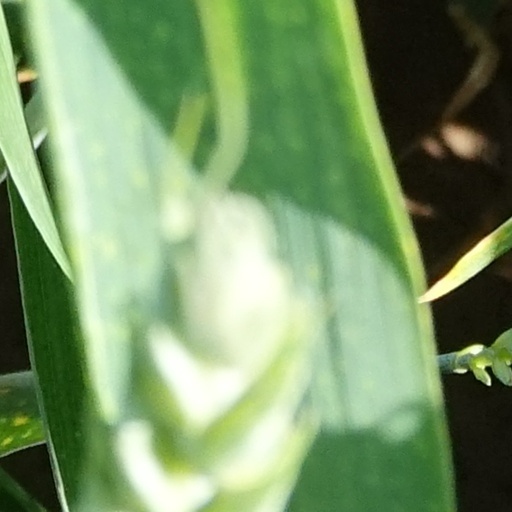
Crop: wheat